Haldibari, Nepal

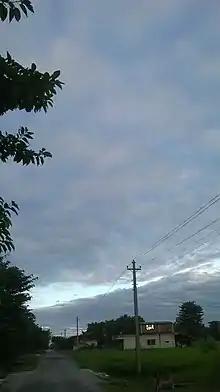

Haldibari is a village development committee (VDC) in Jhapa District in the Province No. 1 of southeastern Nepal. Haldibari, from Haldi, means besar/turmeric. At the time of the 1991 Nepal census it had a population of 6,407 people living in 1,167 individual households.